Ants Kurvits

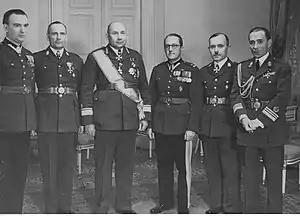
Ants Kurvits in Warsaw, 1939

On 1 November 1922, Kurvits was recalled to service and made head of the newly forming Estonian Border Guard, becoming its first commander. In 1924, he briefly served as Minister of War in the government of Friedrich Akel. After that he returned to head the Border Guard, holding this position up to 1939. In February 1928, he was promoted to colonel, and in February 1932 to major general. As head of the border guard, Kurvits made official visits to Latvia, Finland and Poland. Head of Border Guard was subordinate to the High Commander of the defence forces, holding rights equal to a division commander.